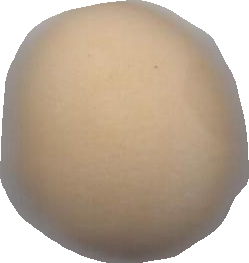
Variety: Dega